Takehiro Tomiyasu

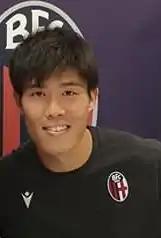
Tomiyasu in 2020 with Bologna.

It was reported on 29 June 2019 that Bologna agreed a €9 million deal to sign Tomiyasu. The transfer move was confirmed on 9 July 2019 and Tomiyasu became the second Japanese player to join the club after Hidetoshi Nakata. Upon joining the club, he said: "Impression that the defensive tactics are detailed. The striker level is also very high. I chose this team because I wanted to learn individual defense tactics. First I wanted to be on the pitch."